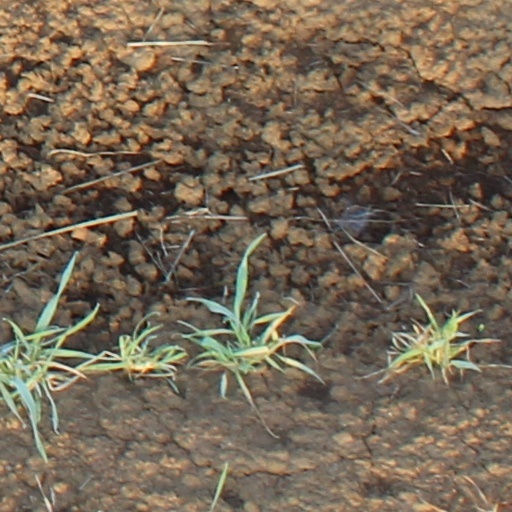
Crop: wheat